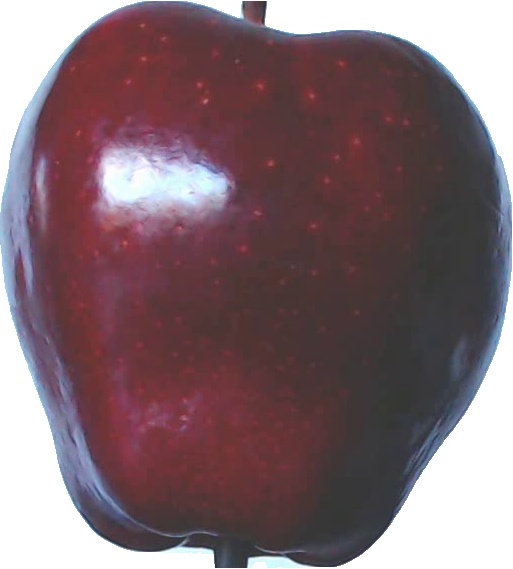
Label: apple_red_delicios_1